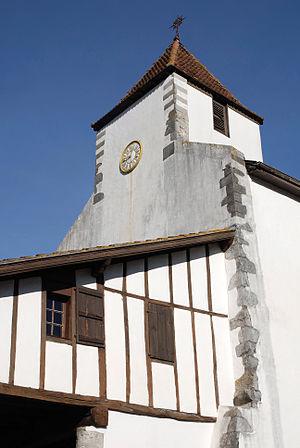
Urcuray est une ancienne commune française située dans la région Aquitaine et le département des Pyrénées-Atlantiques. Cette ancienne commune est désormais un quartier d'Hasparren.
Hasparren est une commune française, située dans le département des Pyrénées-Atlantiques en région Nouvelle-Aquitaine.